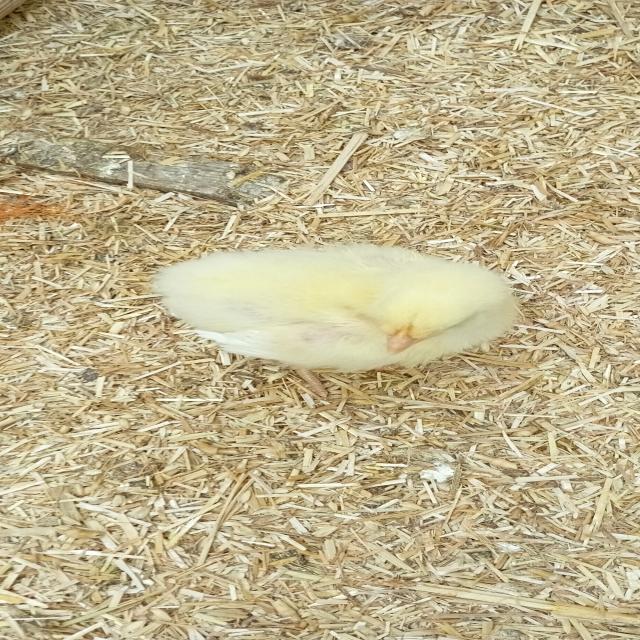
Weight: 179 g